Mount Zion Baptist Church (Tulsa)

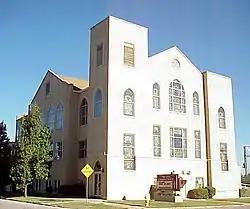
Mount Zion Baptist Church in 2007

Mount Zion Baptist Church is a historically significant church in the Greenwood District of Tulsa, Oklahoma. It was listed on the National Register of Historic Places on September 5, 2008. The original building was burned during the Tulsa race massacre on June 1, 1921. According to the Tulsa Preservation Commission, "... Mount Zion Baptist Church remains a testimony to the perseverance and tenacity of its congregants and the black community in Greenwood." The church building was rebuilt in 1952 on its original site.